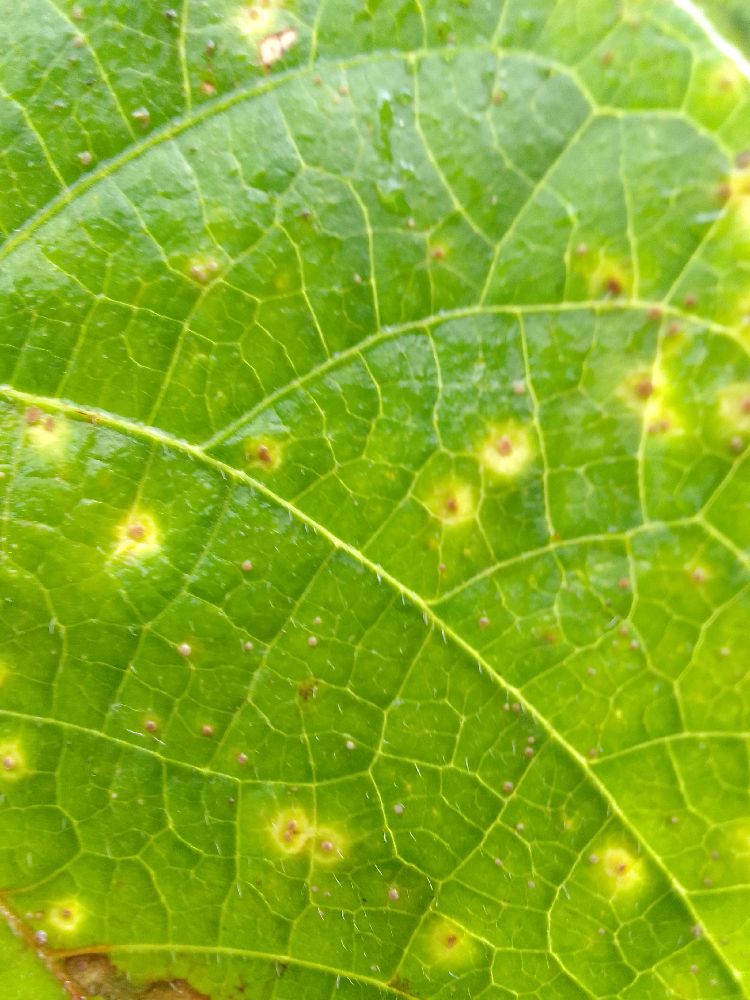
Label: rust